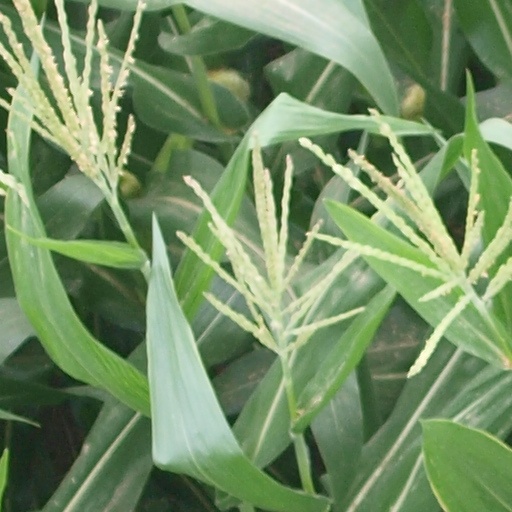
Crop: maize; corn